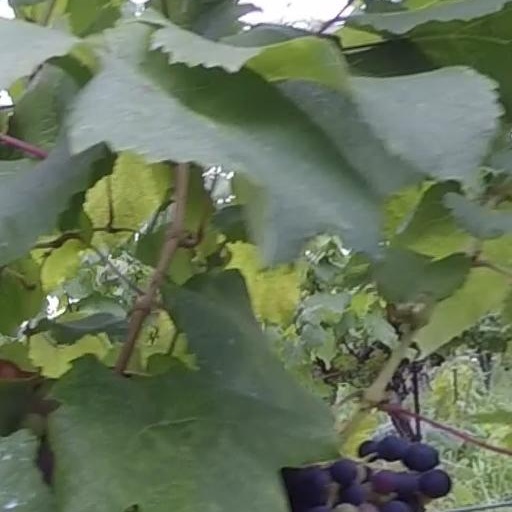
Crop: grape